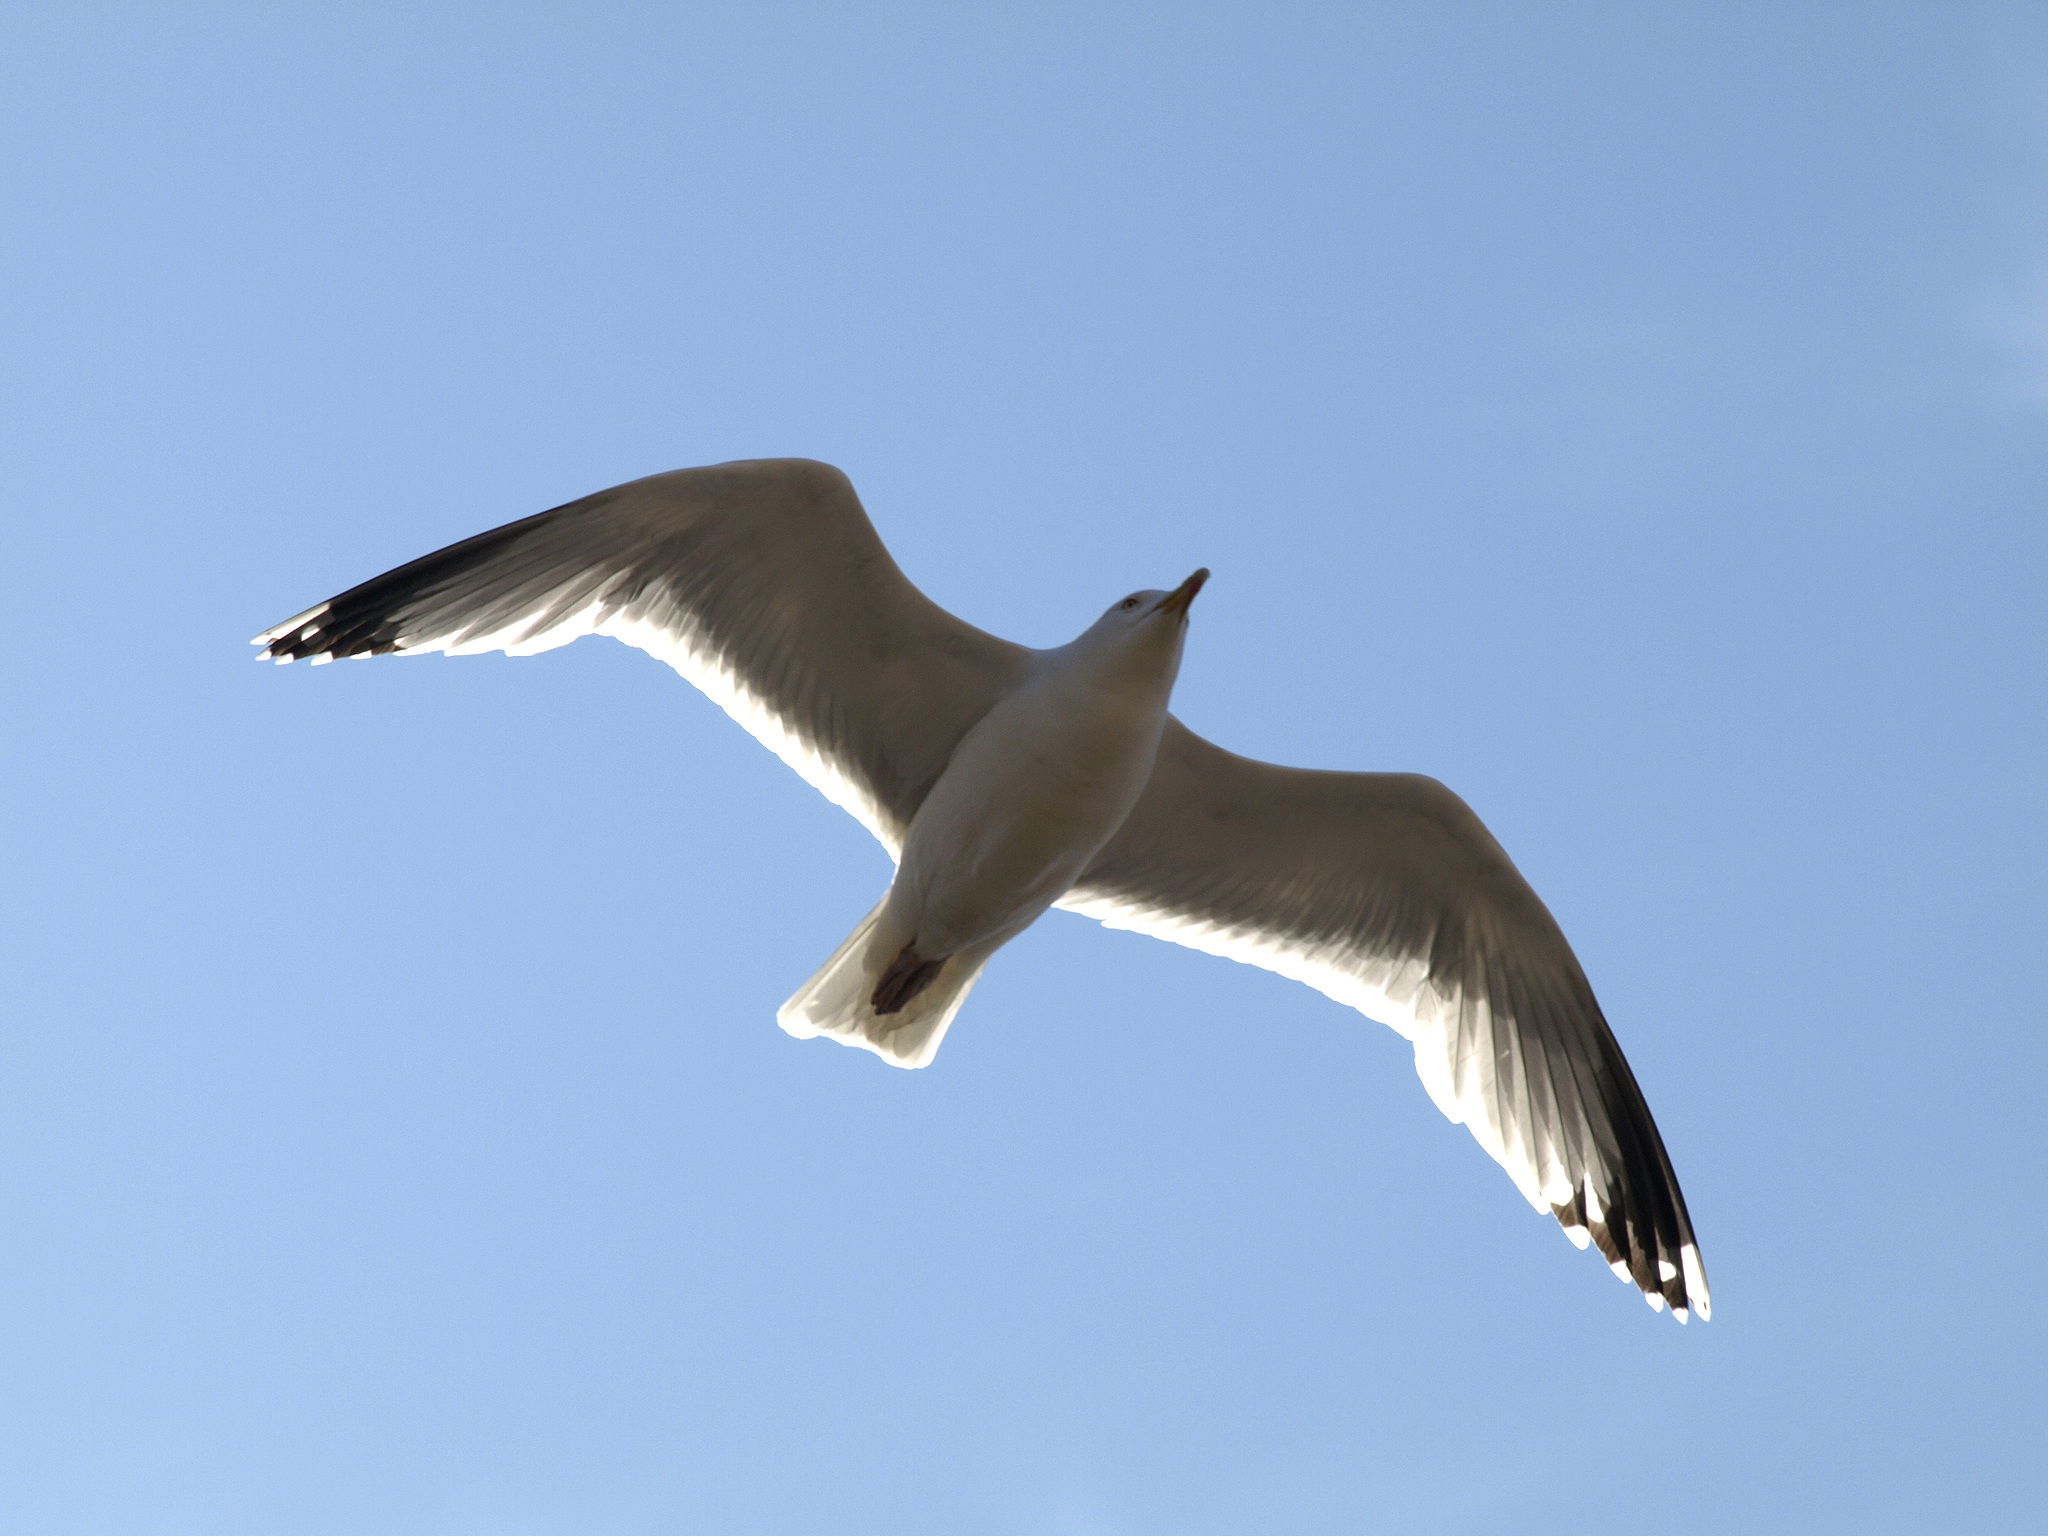
sea, bird, wing, sky, animal, seabird, fly, seagull, gull, beak, flight, fauna, vertebrate, albatross, water bird, gannet, in flight, charadriiformes, european herring gull